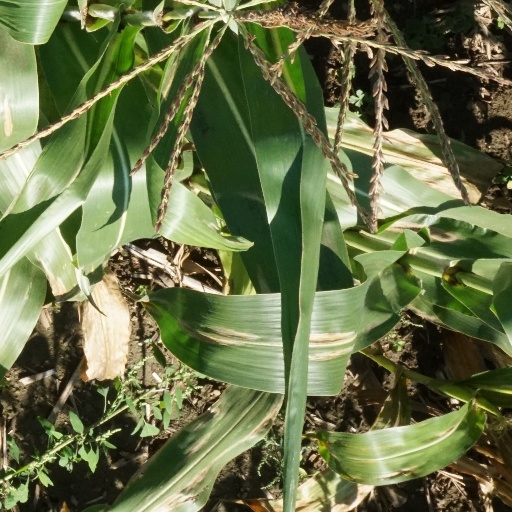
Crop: maize; corn